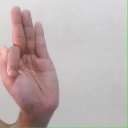
अक्षर: फ